King's Quest II: Romancing the Stones

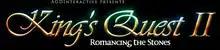

King's Quest II: Romancing the Stones (aka King's Quest II+ and King's Quest II VGA) is a fangame reimagining/retelling of Sierra Entertainment's "King's Quest II: Romancing the Throne" by AGD Interactive produced through a fan license by Sierra Entertainment (a subsidiary of Activision Blizzard). It was followed up by . In 2009, the version 3.0 Enhanced Edition was released, with improved graphics and full-speech narration. The game earned the AGS award for best music and game in 2002.